Peninsula Commute

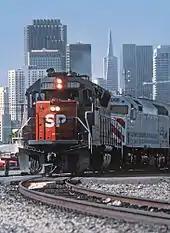
Changing of the guard: SP No. 3199 leads Caltrain No. 903 out of (August 1985)

However, by that time the Peninsula Commute was no longer profitable: operating deficits were rising, from in 1964 to over by 1968, by 1975, and just one year later in 1976 according to an independent review, which prompted SP to petition the California Public Utilities Commission (CPUC) for a fare increase of 111 percent in August 1974, as fares had increased minimally and ridership, approximately 12,000 passengers per day in 1967 remained flat, despite the fuel crisis. The CPUC authorized a 25% increase in fares in a 3–2 vote on July 12, 1977, effective August 1977. Because the CPUC decision process was so slow, SP President Benjamin Biaggini offered to purchase 1,000 eight-passenger vans and donate them for vanpools in exchange for permanently discontinuing the Peninsula Commute service.